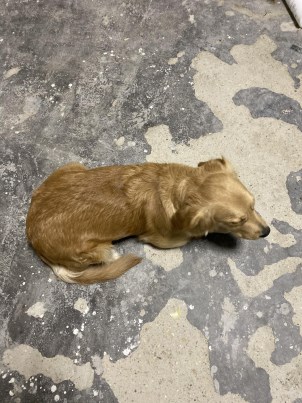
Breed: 5355-n000126-golden_retriever